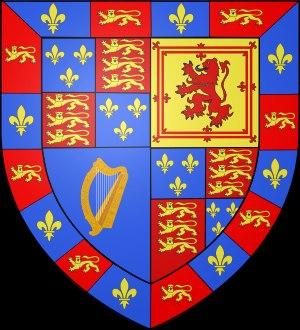
La maison de Fitz-James, noble famille, originaire d'Angleterre, mais française à partir du maréchal de Berwick, a pour tige James Stuart, duc d'York, roi d'Angleterre sous le nom de Jacques II d'Angleterre, dont le fils naturel, Berwick, fut le 1ᵉʳ duc de Fitz-James.
Le duché de Fitz-James est un duché-pairie français créé pour le maréchal de Berwick en 1710.